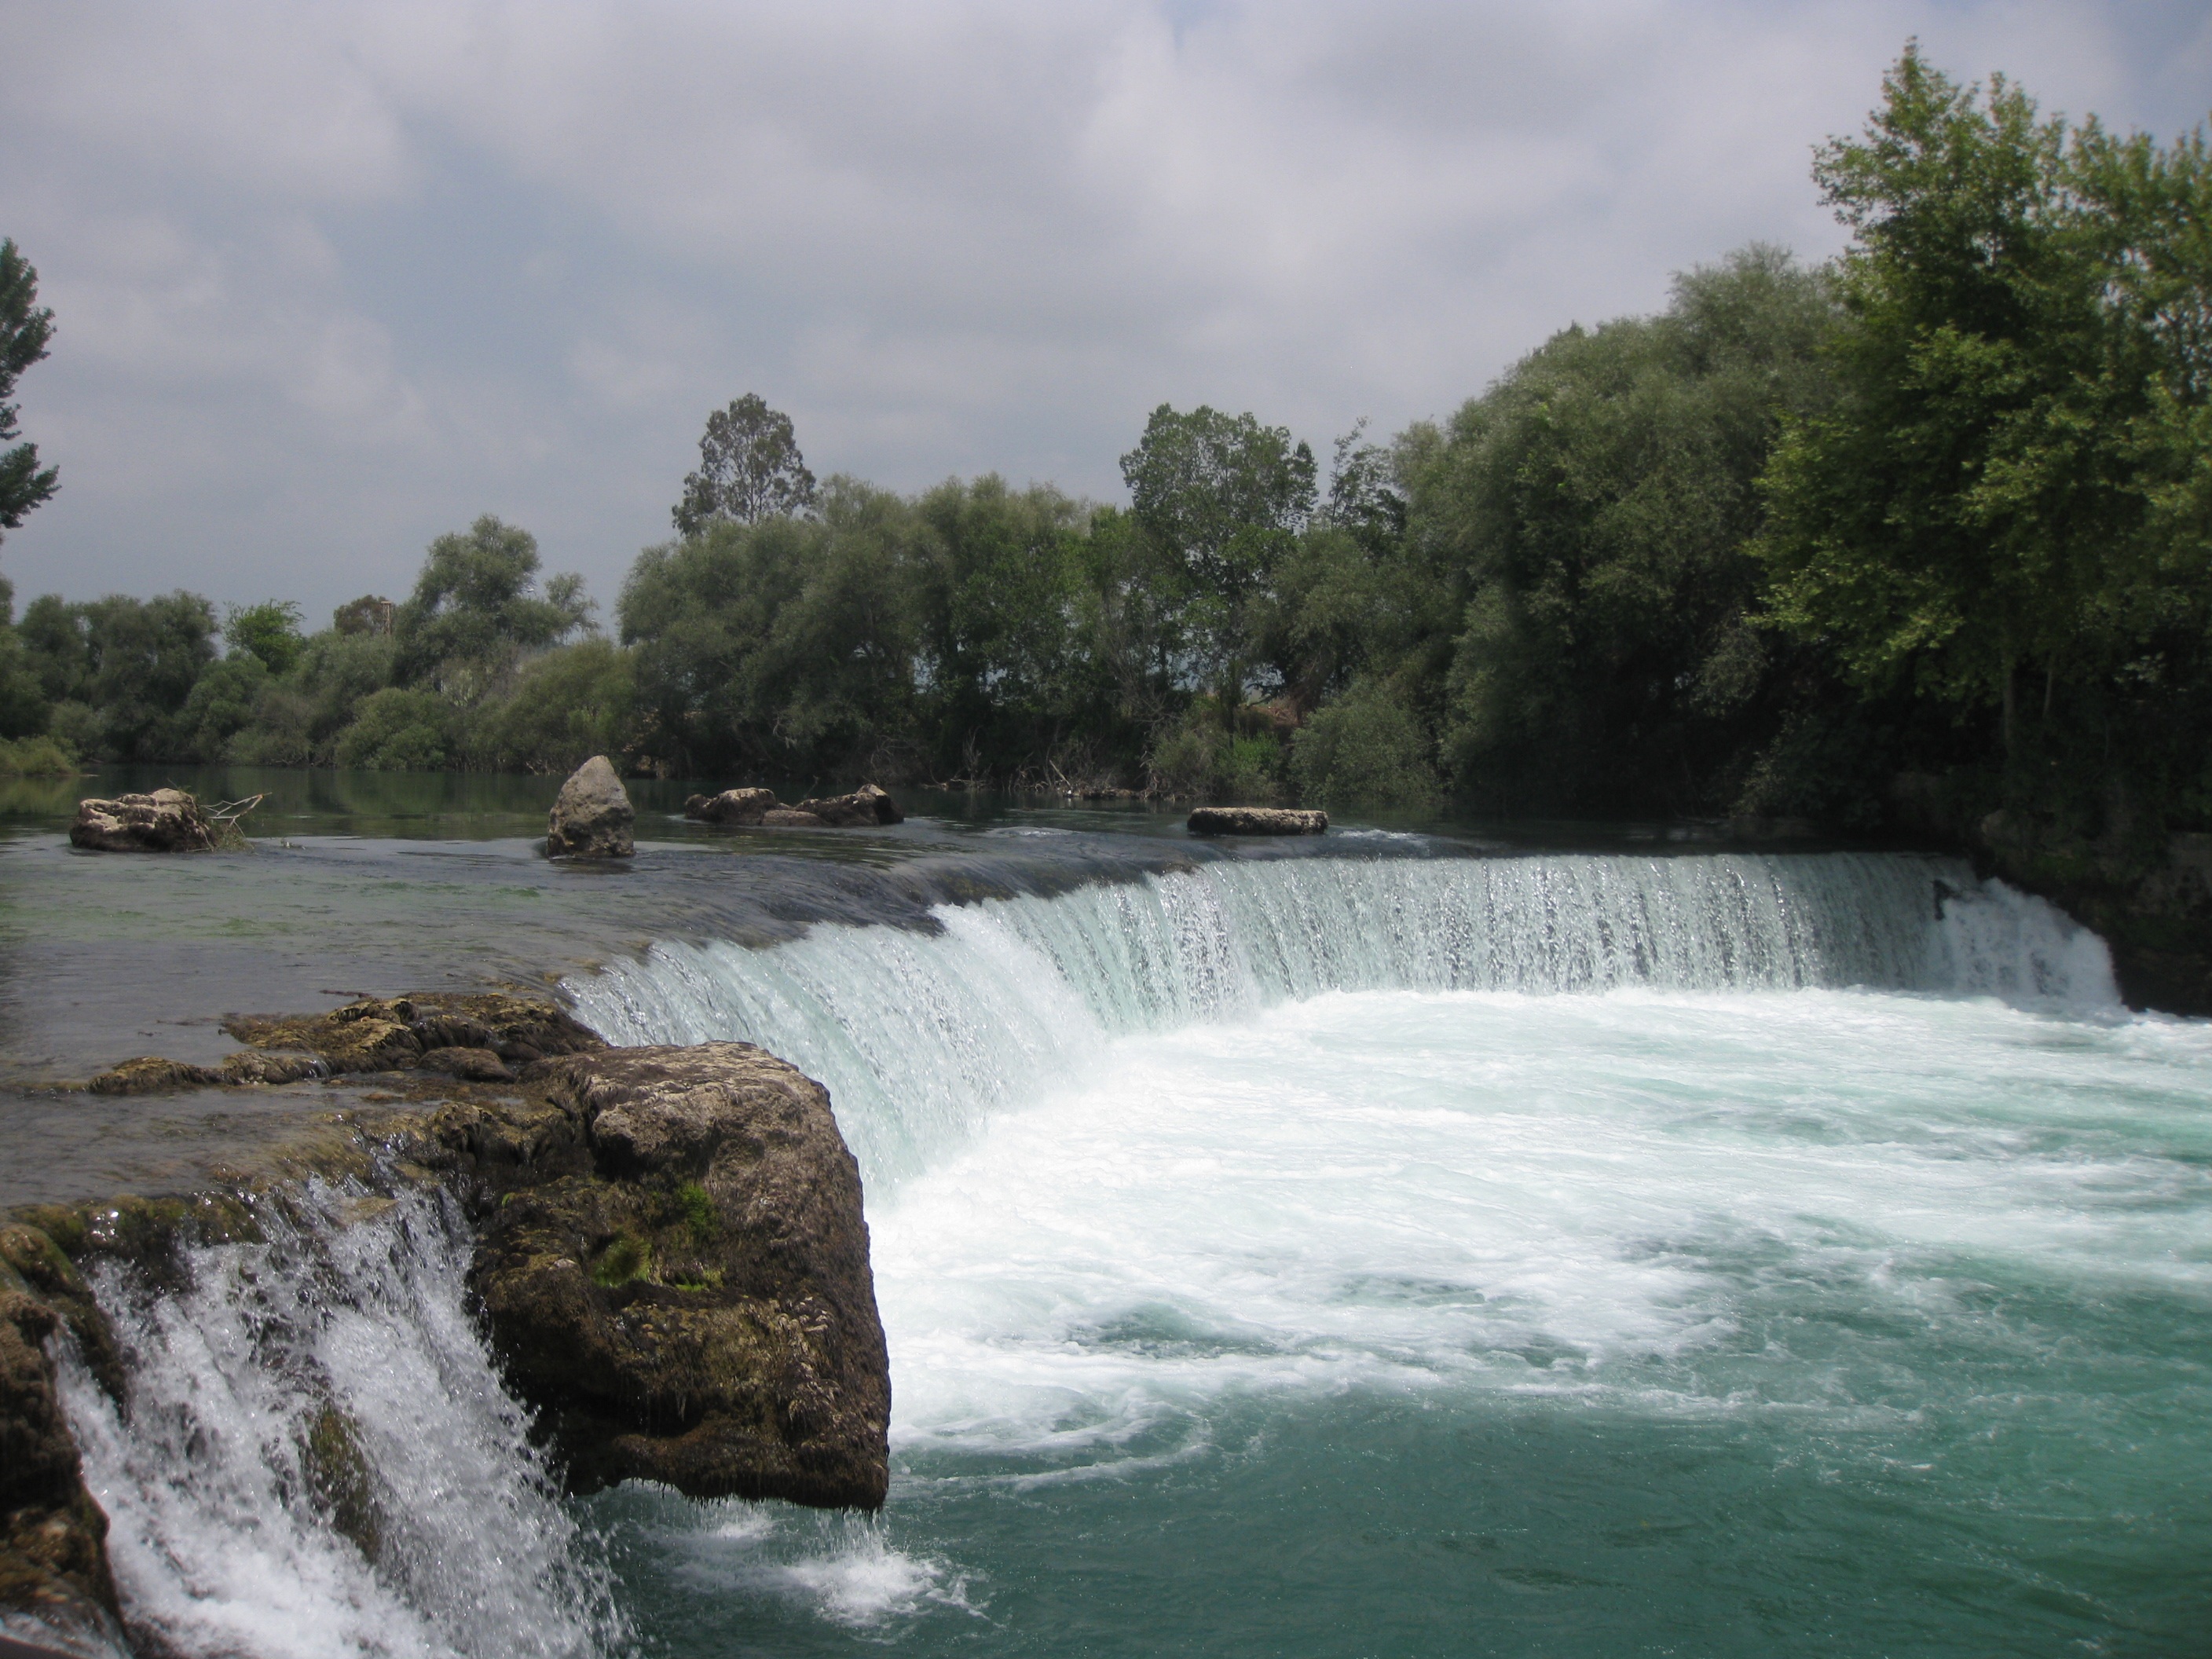
water, waterfall, river, rapid, body of water, turkey, water feature, watercourse, manavgat